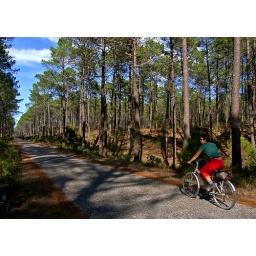
Cycling in Leiria pine forest